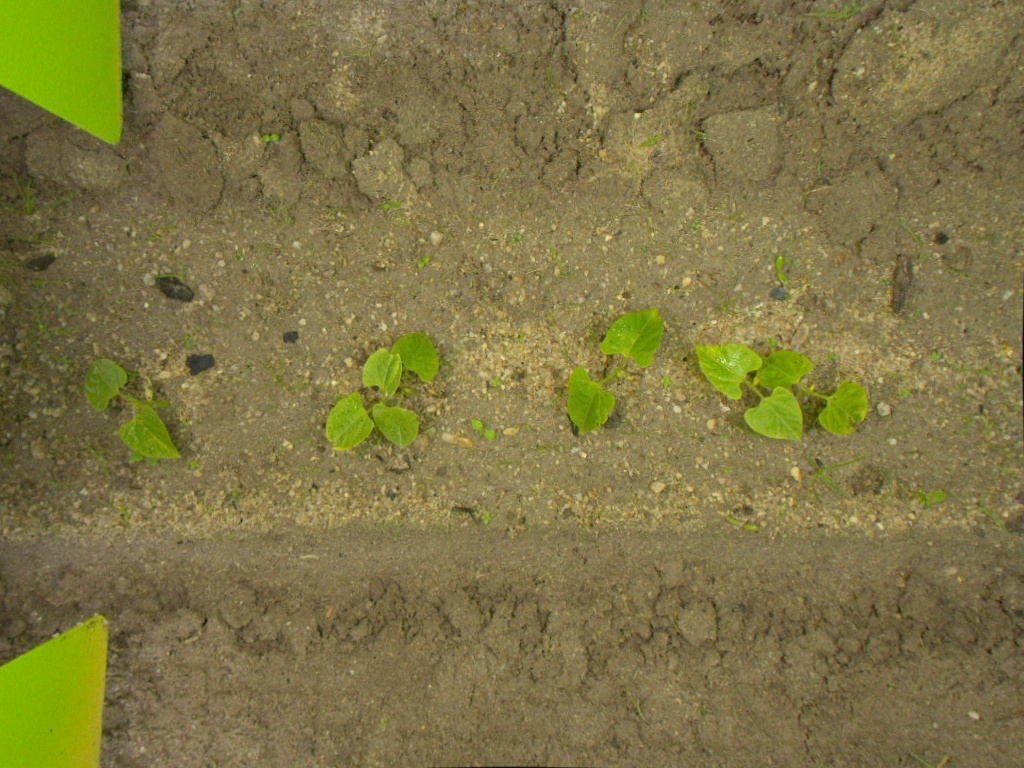
Crop: bean
Objects: bean, bean, bean, bean, bean, bean